St. George Orthodox Koonan Kurishu Old Syrian Church

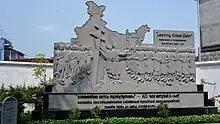
Coonan Cross Oath memorial

This church is also known as "Mattancherry Muri" or "Erimeghapally" or "Mattancherry Church", and is the oldest St George Church in Kochi. Considering the historic importance of this Church as the site of the Oath,Malankara Orthodox Syrian Church declared it as a historic monument and well as a pilgrim center.